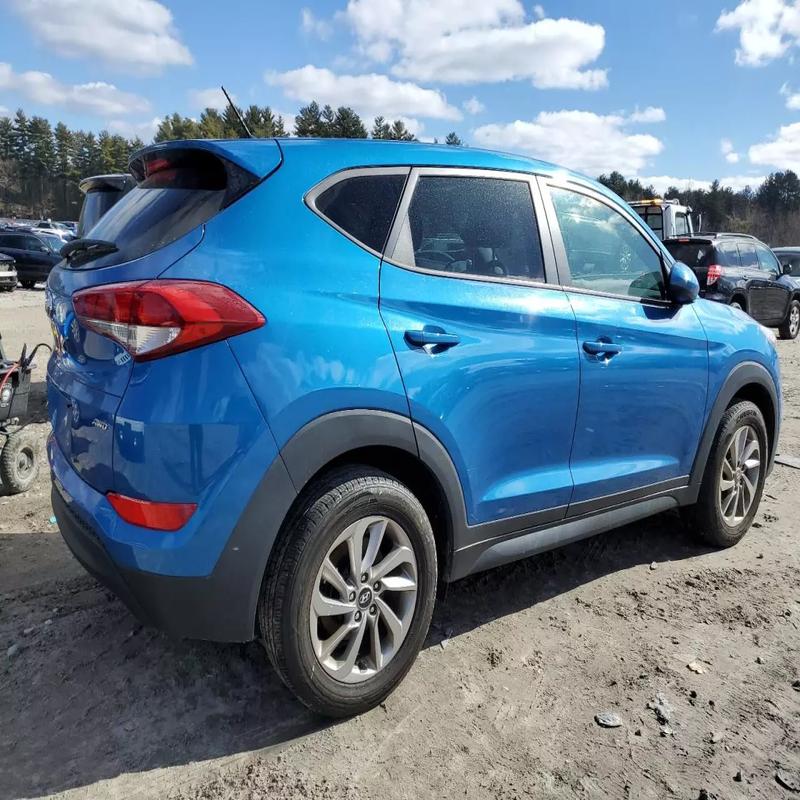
Aucun dommage détecté.
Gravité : aucun